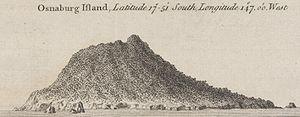
Mehetia est une île volcanique située dans les îles du Vent, sous-ensemble insulaire dépendant des îles de la Société, en Polynésie française. Autrefois occupée de façon permanente, car située au centre des échanges commerciaux entre Tahiti et les Tuamotu, l'île est aujourd'hui inhabitée et son accès est réglementé. C'est d'ailleurs une propriété privée, appartenant au Belge John Beernaerts, qui souhaite y implanter une base scientifique internationale permanente.